Cumbe

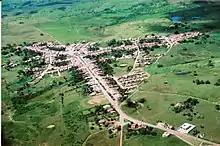
Overview of the municipality of Cumbe, in the state of Sergipe, Brazil

Cumbe is a municipality located in the Brazilian state of Sergipe. Its population was 3,998 (2020) and its area is 129 km².